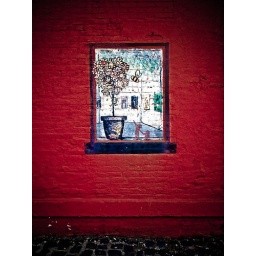
A faux window painted on a red wall in an alley in Hoboken, NJ.